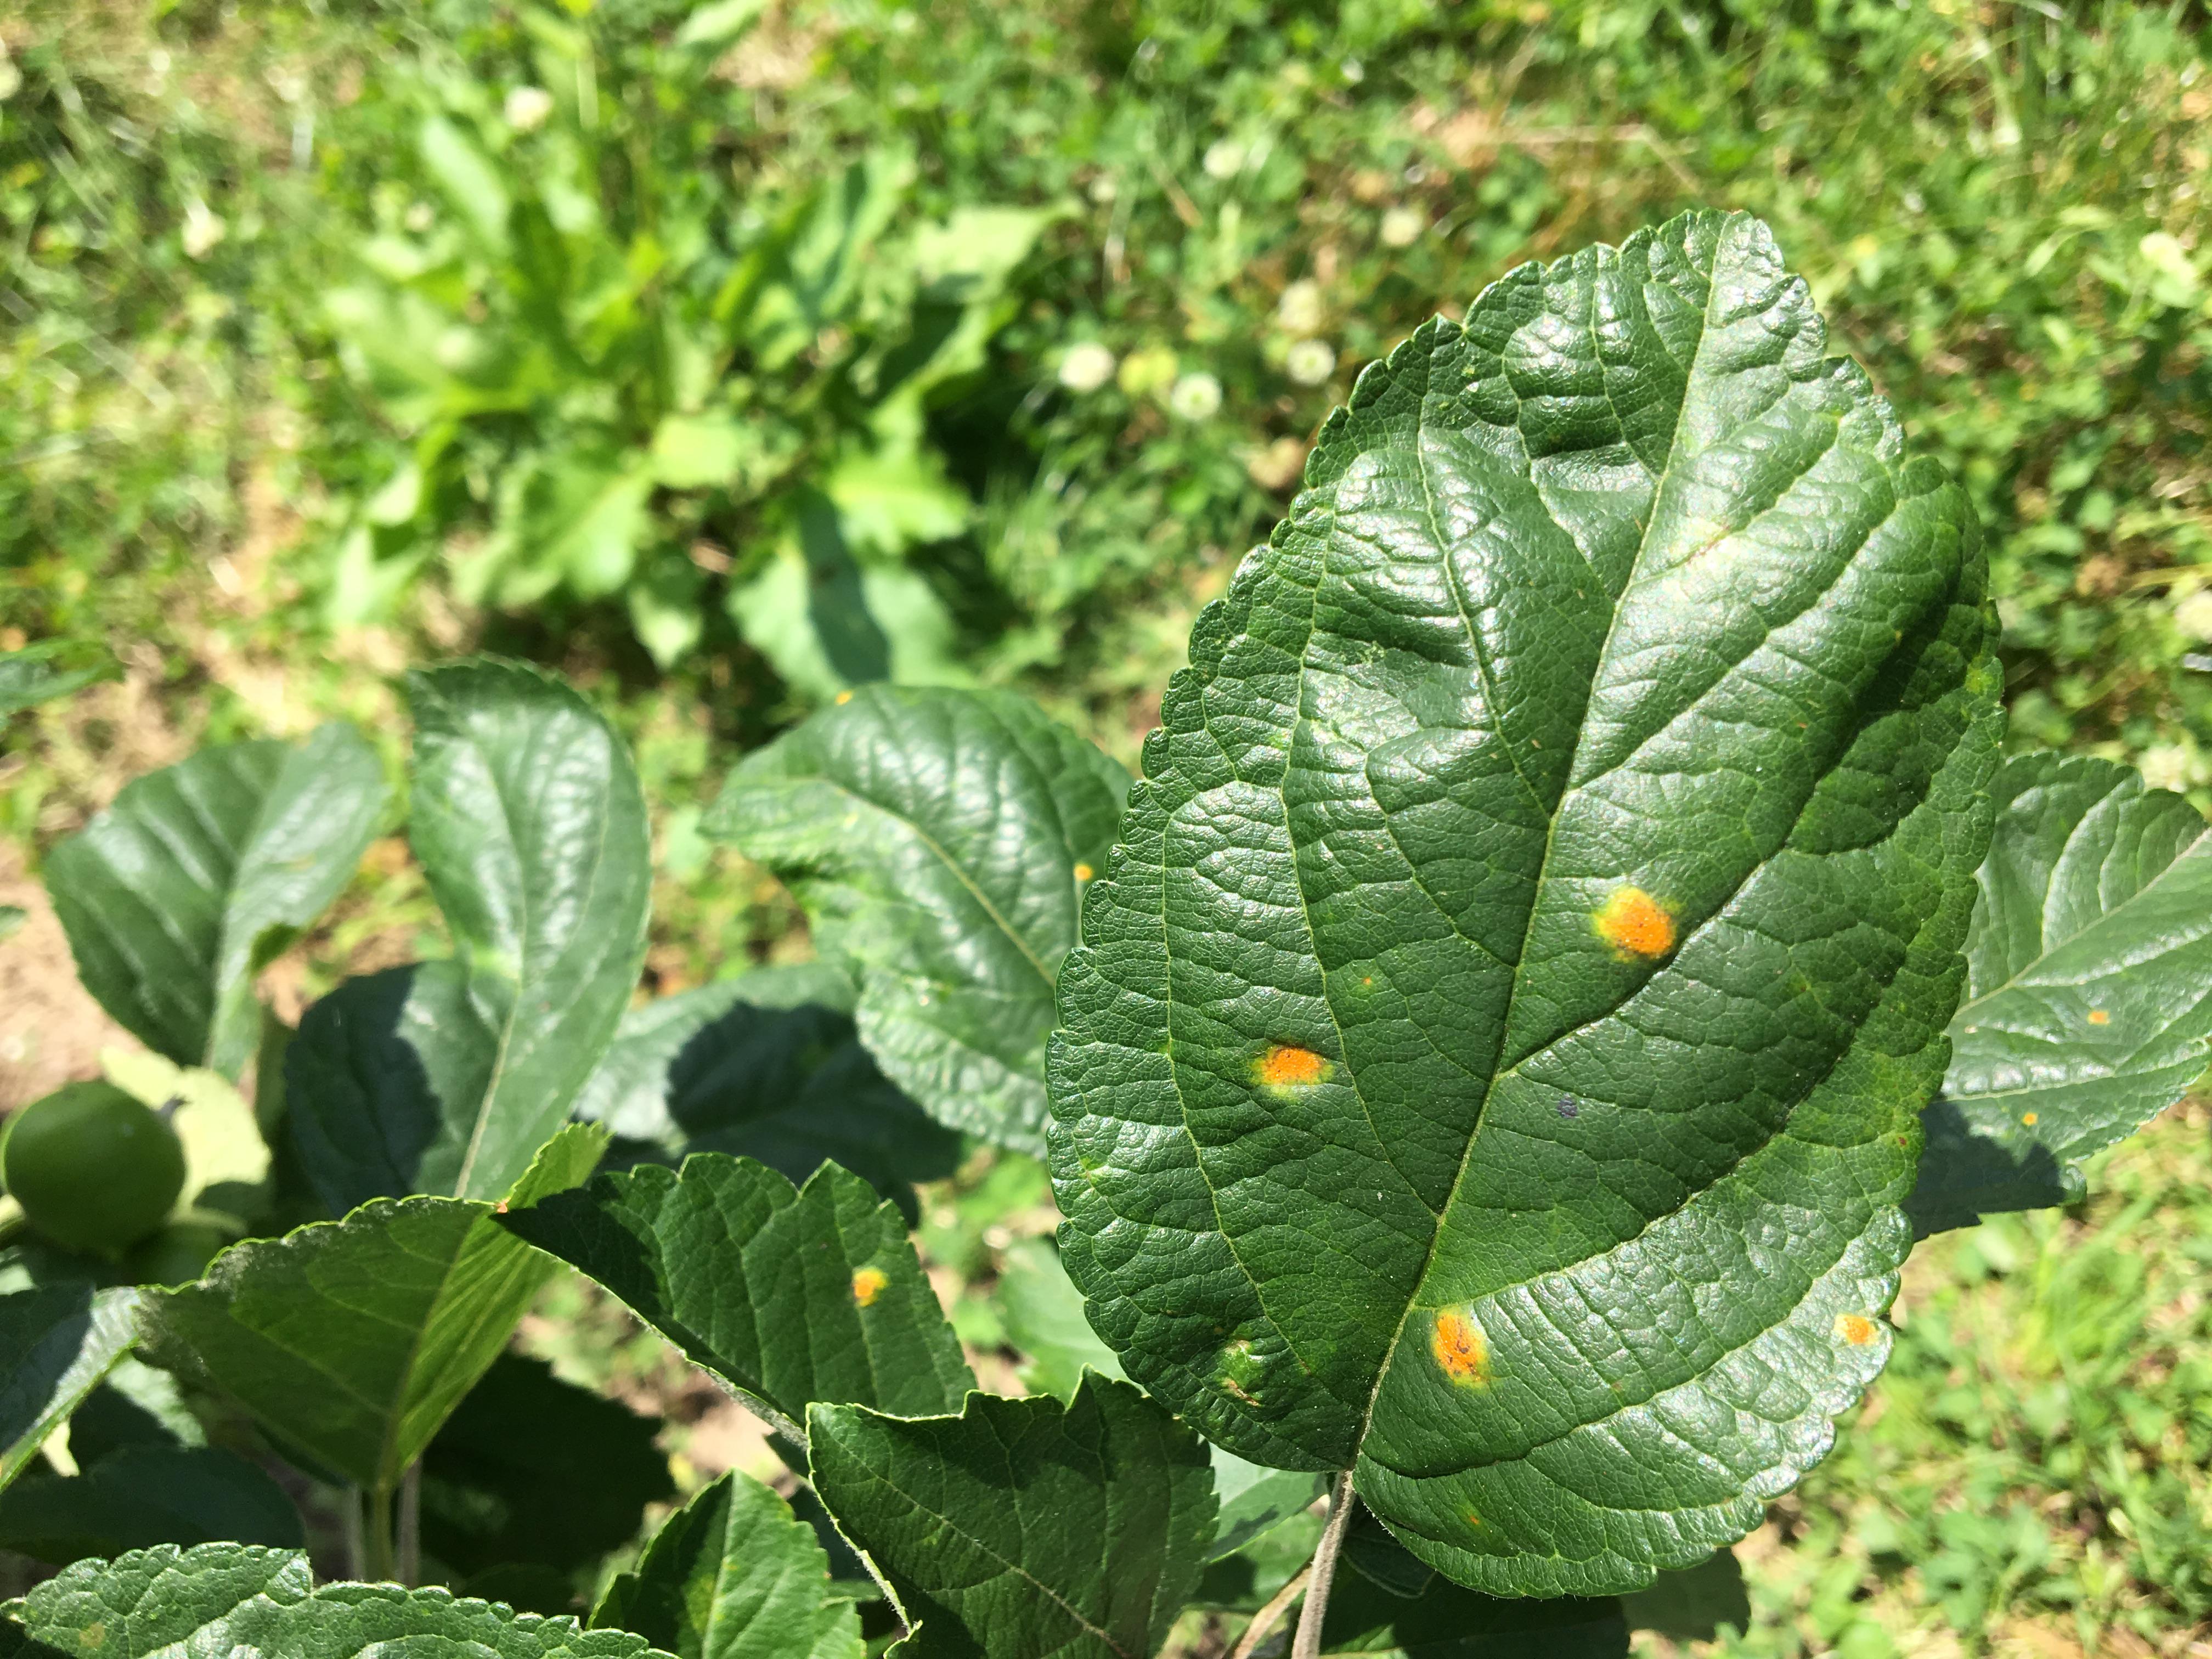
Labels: rust